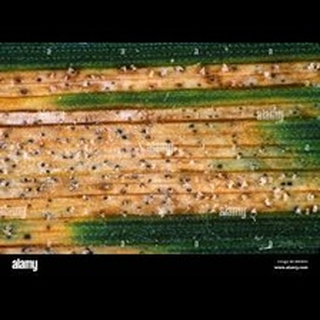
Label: wheat_leaf_blight